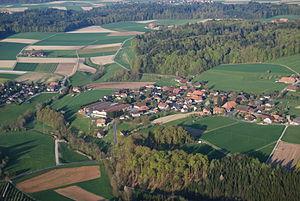
Etzelkofen est une localité et une ancienne commune suisse du canton de Berne, située dans l'arrondissement administratif de Berne-Mittelland et la commune de Fraubrunnen.